Xiangqi

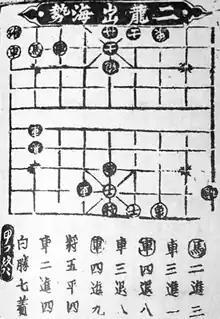
A picture of xiangqi in the Southern Song dynasty

A game called "xiangqi" was mentioned as dating to the Warring States period; according to the first-century-BC text "Shuo Yuan" (說苑/说苑), it was one of Lord Mengchang of Qi's interests. However, the rules of that game are not described, and it was not necessarily related to the present-day game. Emperor Wu of Northern Zhou wrote a book in AD 569 called "Xiang Jing". It described the rules of an astronomically themed game called "xiangxi". Ancient reports state that "the pieces ... were called after the sun, the moon, the planets and the star-houses", in contrast with modern xiangqi. In addition, there are mentions of shuffling of pieces, which does not occur in xiangqi either. For these reasons, Murray argued that "in China [chess] took over the board and name of a game called 象棋 in the sense of 'Astronomical Game', which represented the apparent movements of naked-eye-visible astronomical objects in the night sky, and that the earliest Chinese references to 象棋 meant the Astronomical Game and not Chinese chess". Previous games called xiàngqí may have been based on the movements of sky objects. In contrast, present-day xiangqi developed from Indian chaturanga according to Murray; this is also the predominant opinion among historians.